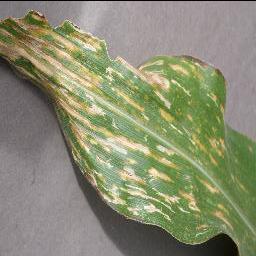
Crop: corn
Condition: (maize)_cercospora_spot_gray_spot